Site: brandenburg
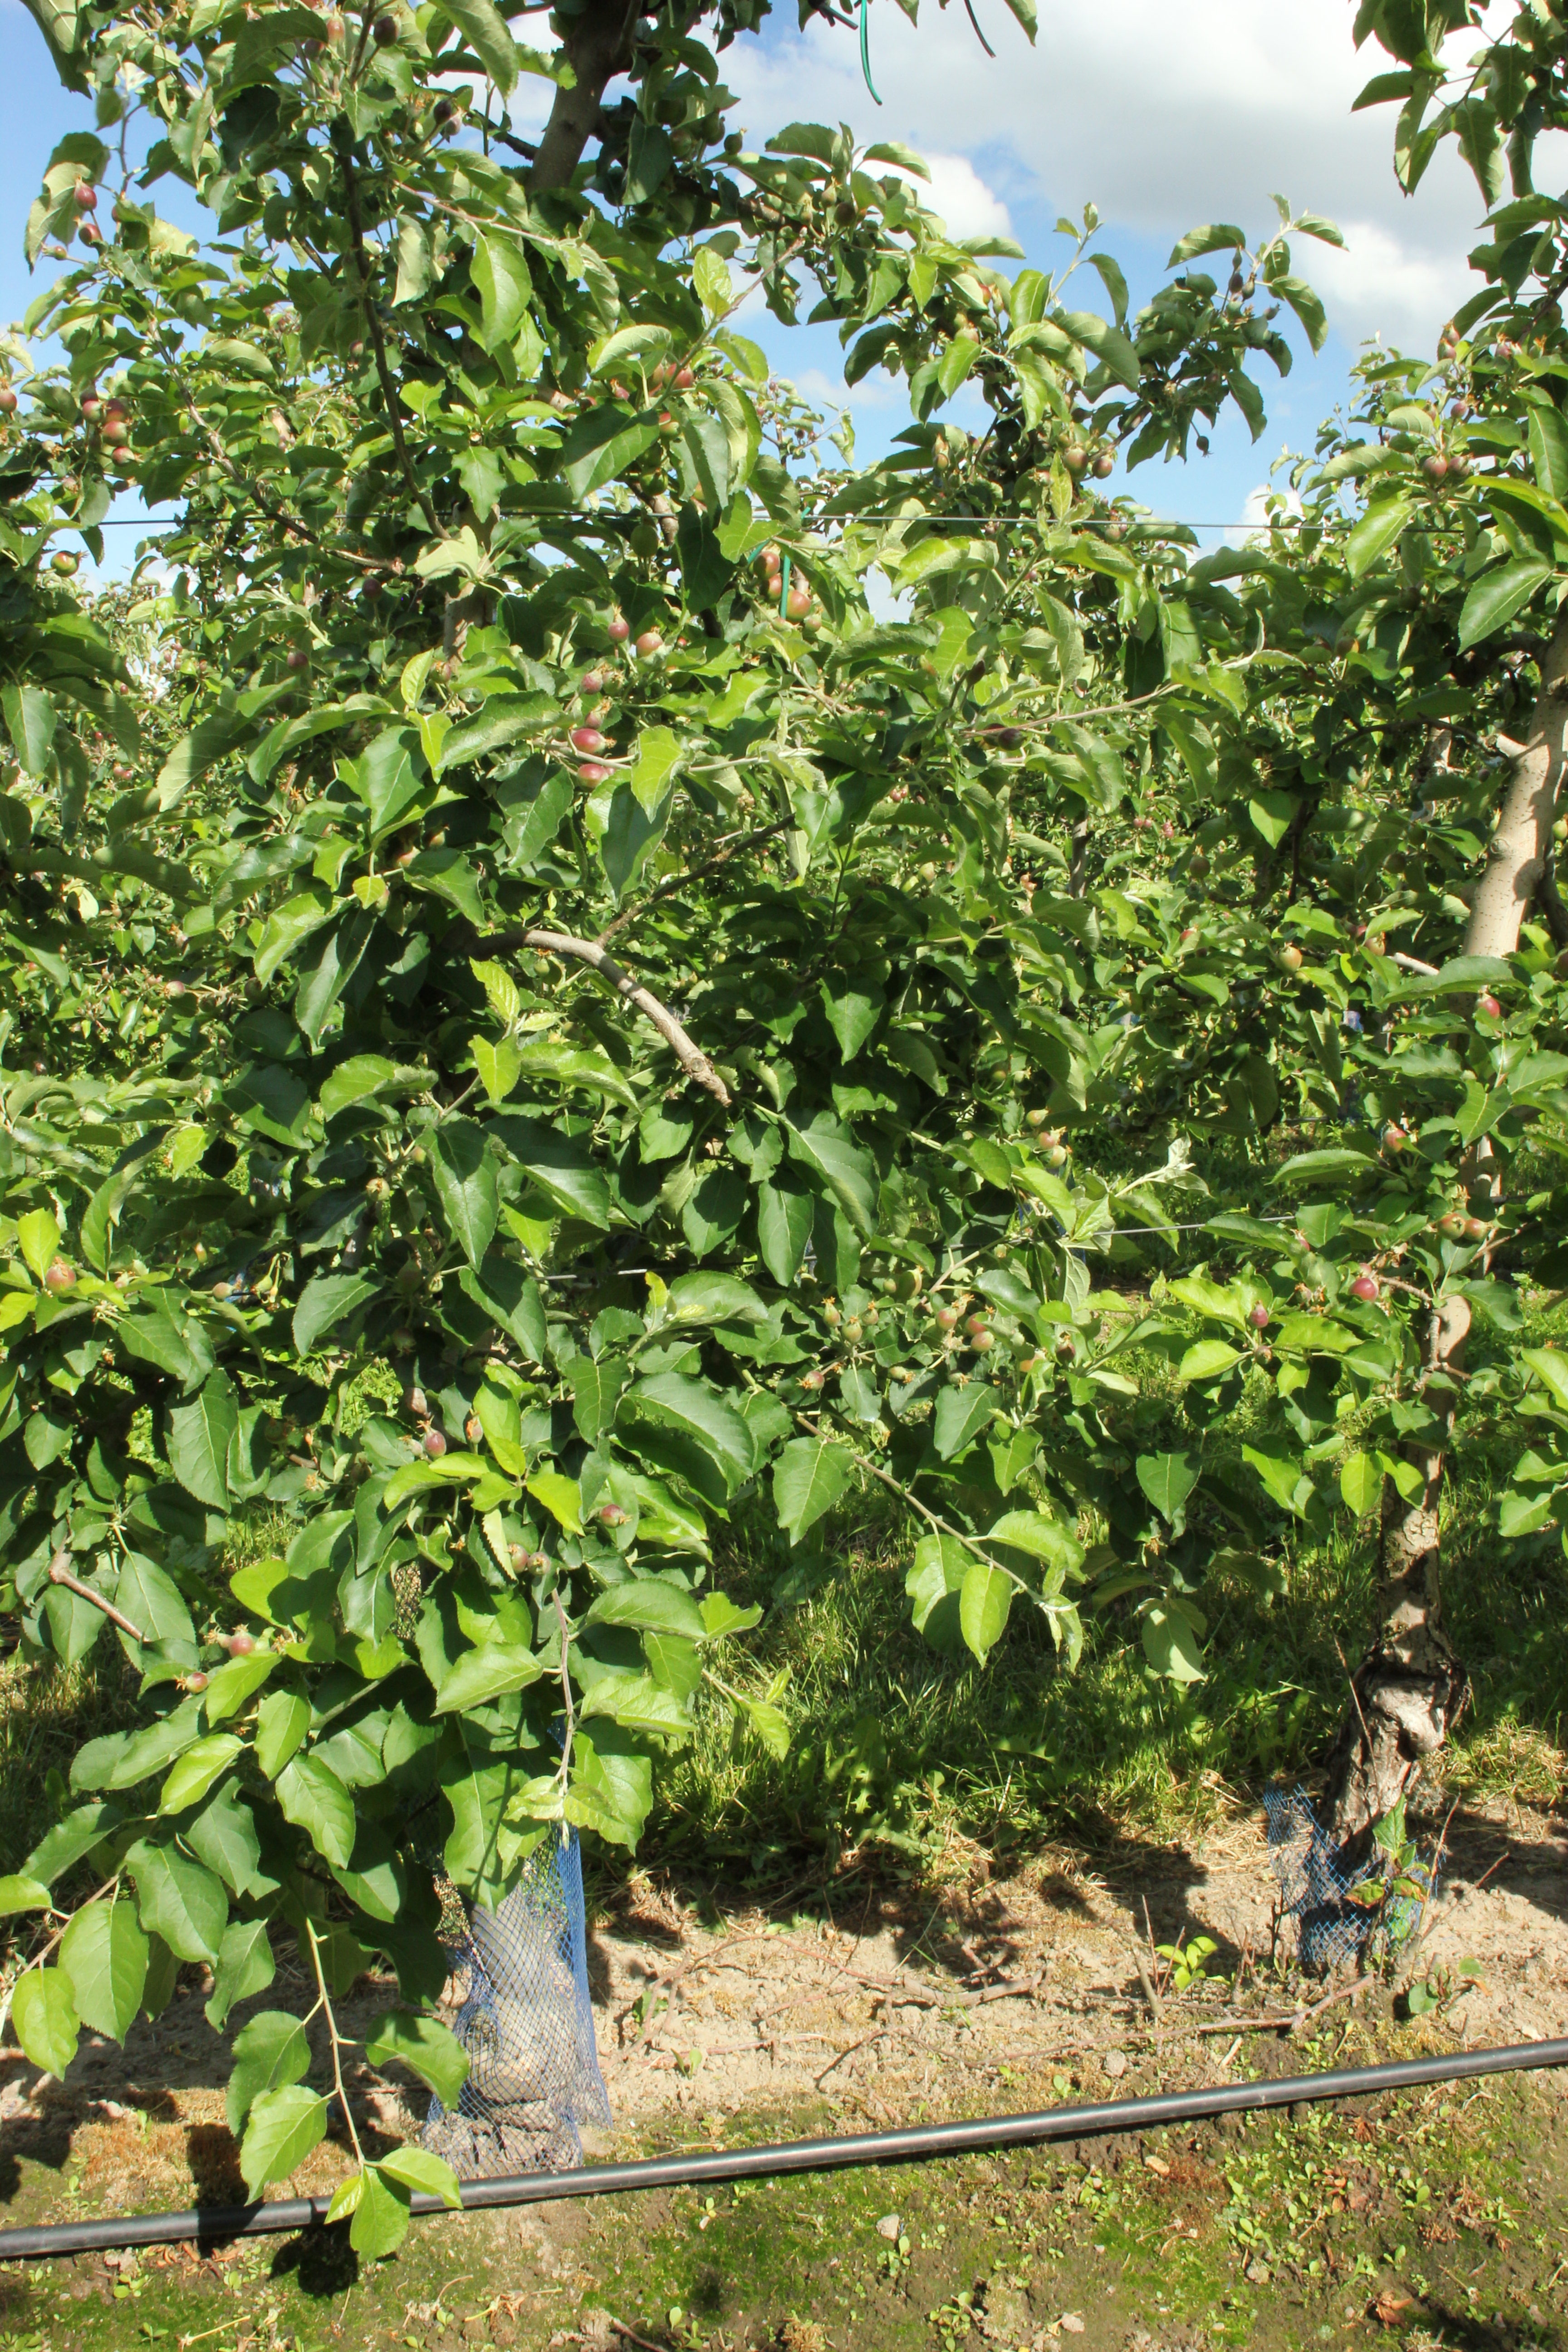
Growth stage (BBCH 72): Development of fruit